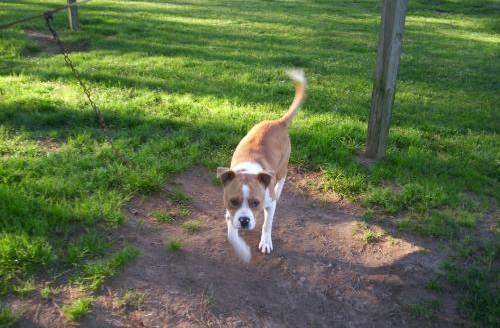
dog